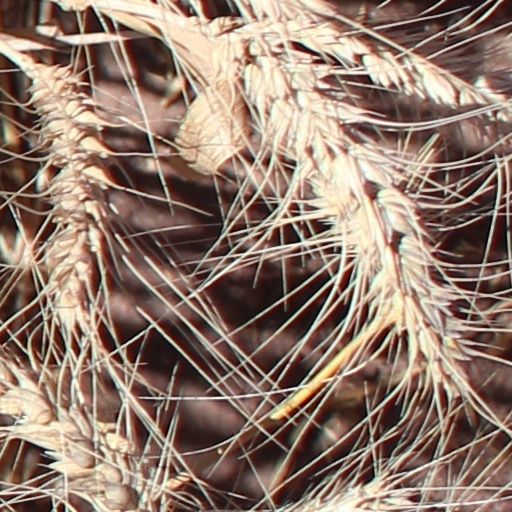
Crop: wheat